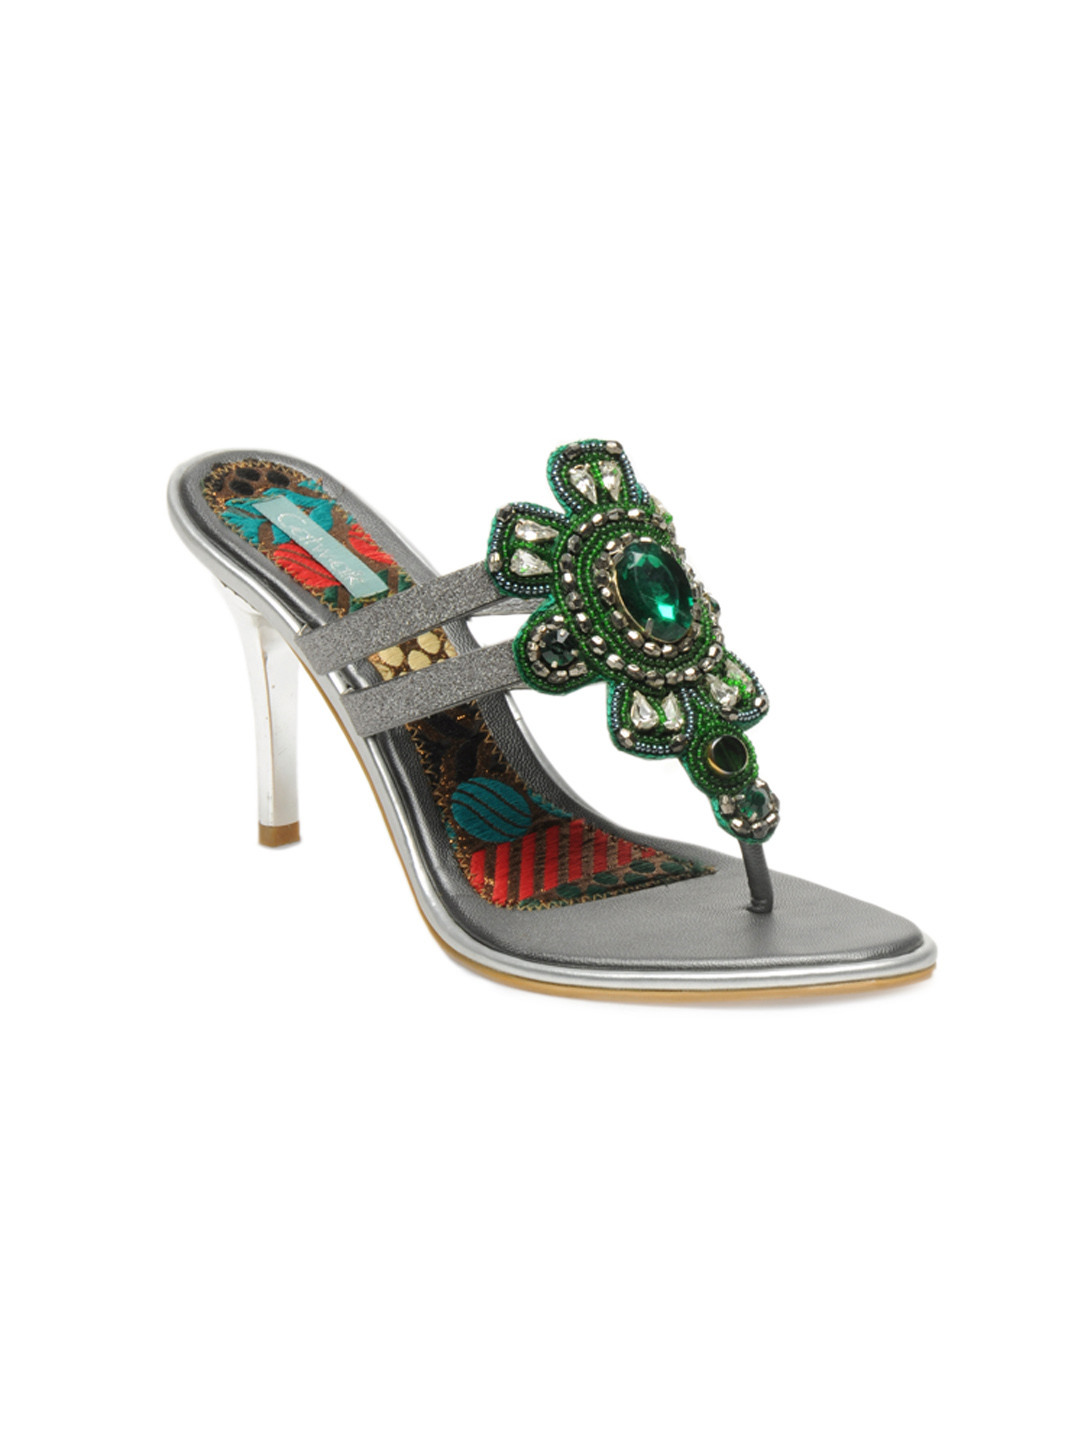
Catwalk Women Green Heels
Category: Footwear / Shoes / Heels
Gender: Women
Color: Green
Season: Winter 2015
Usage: Casual